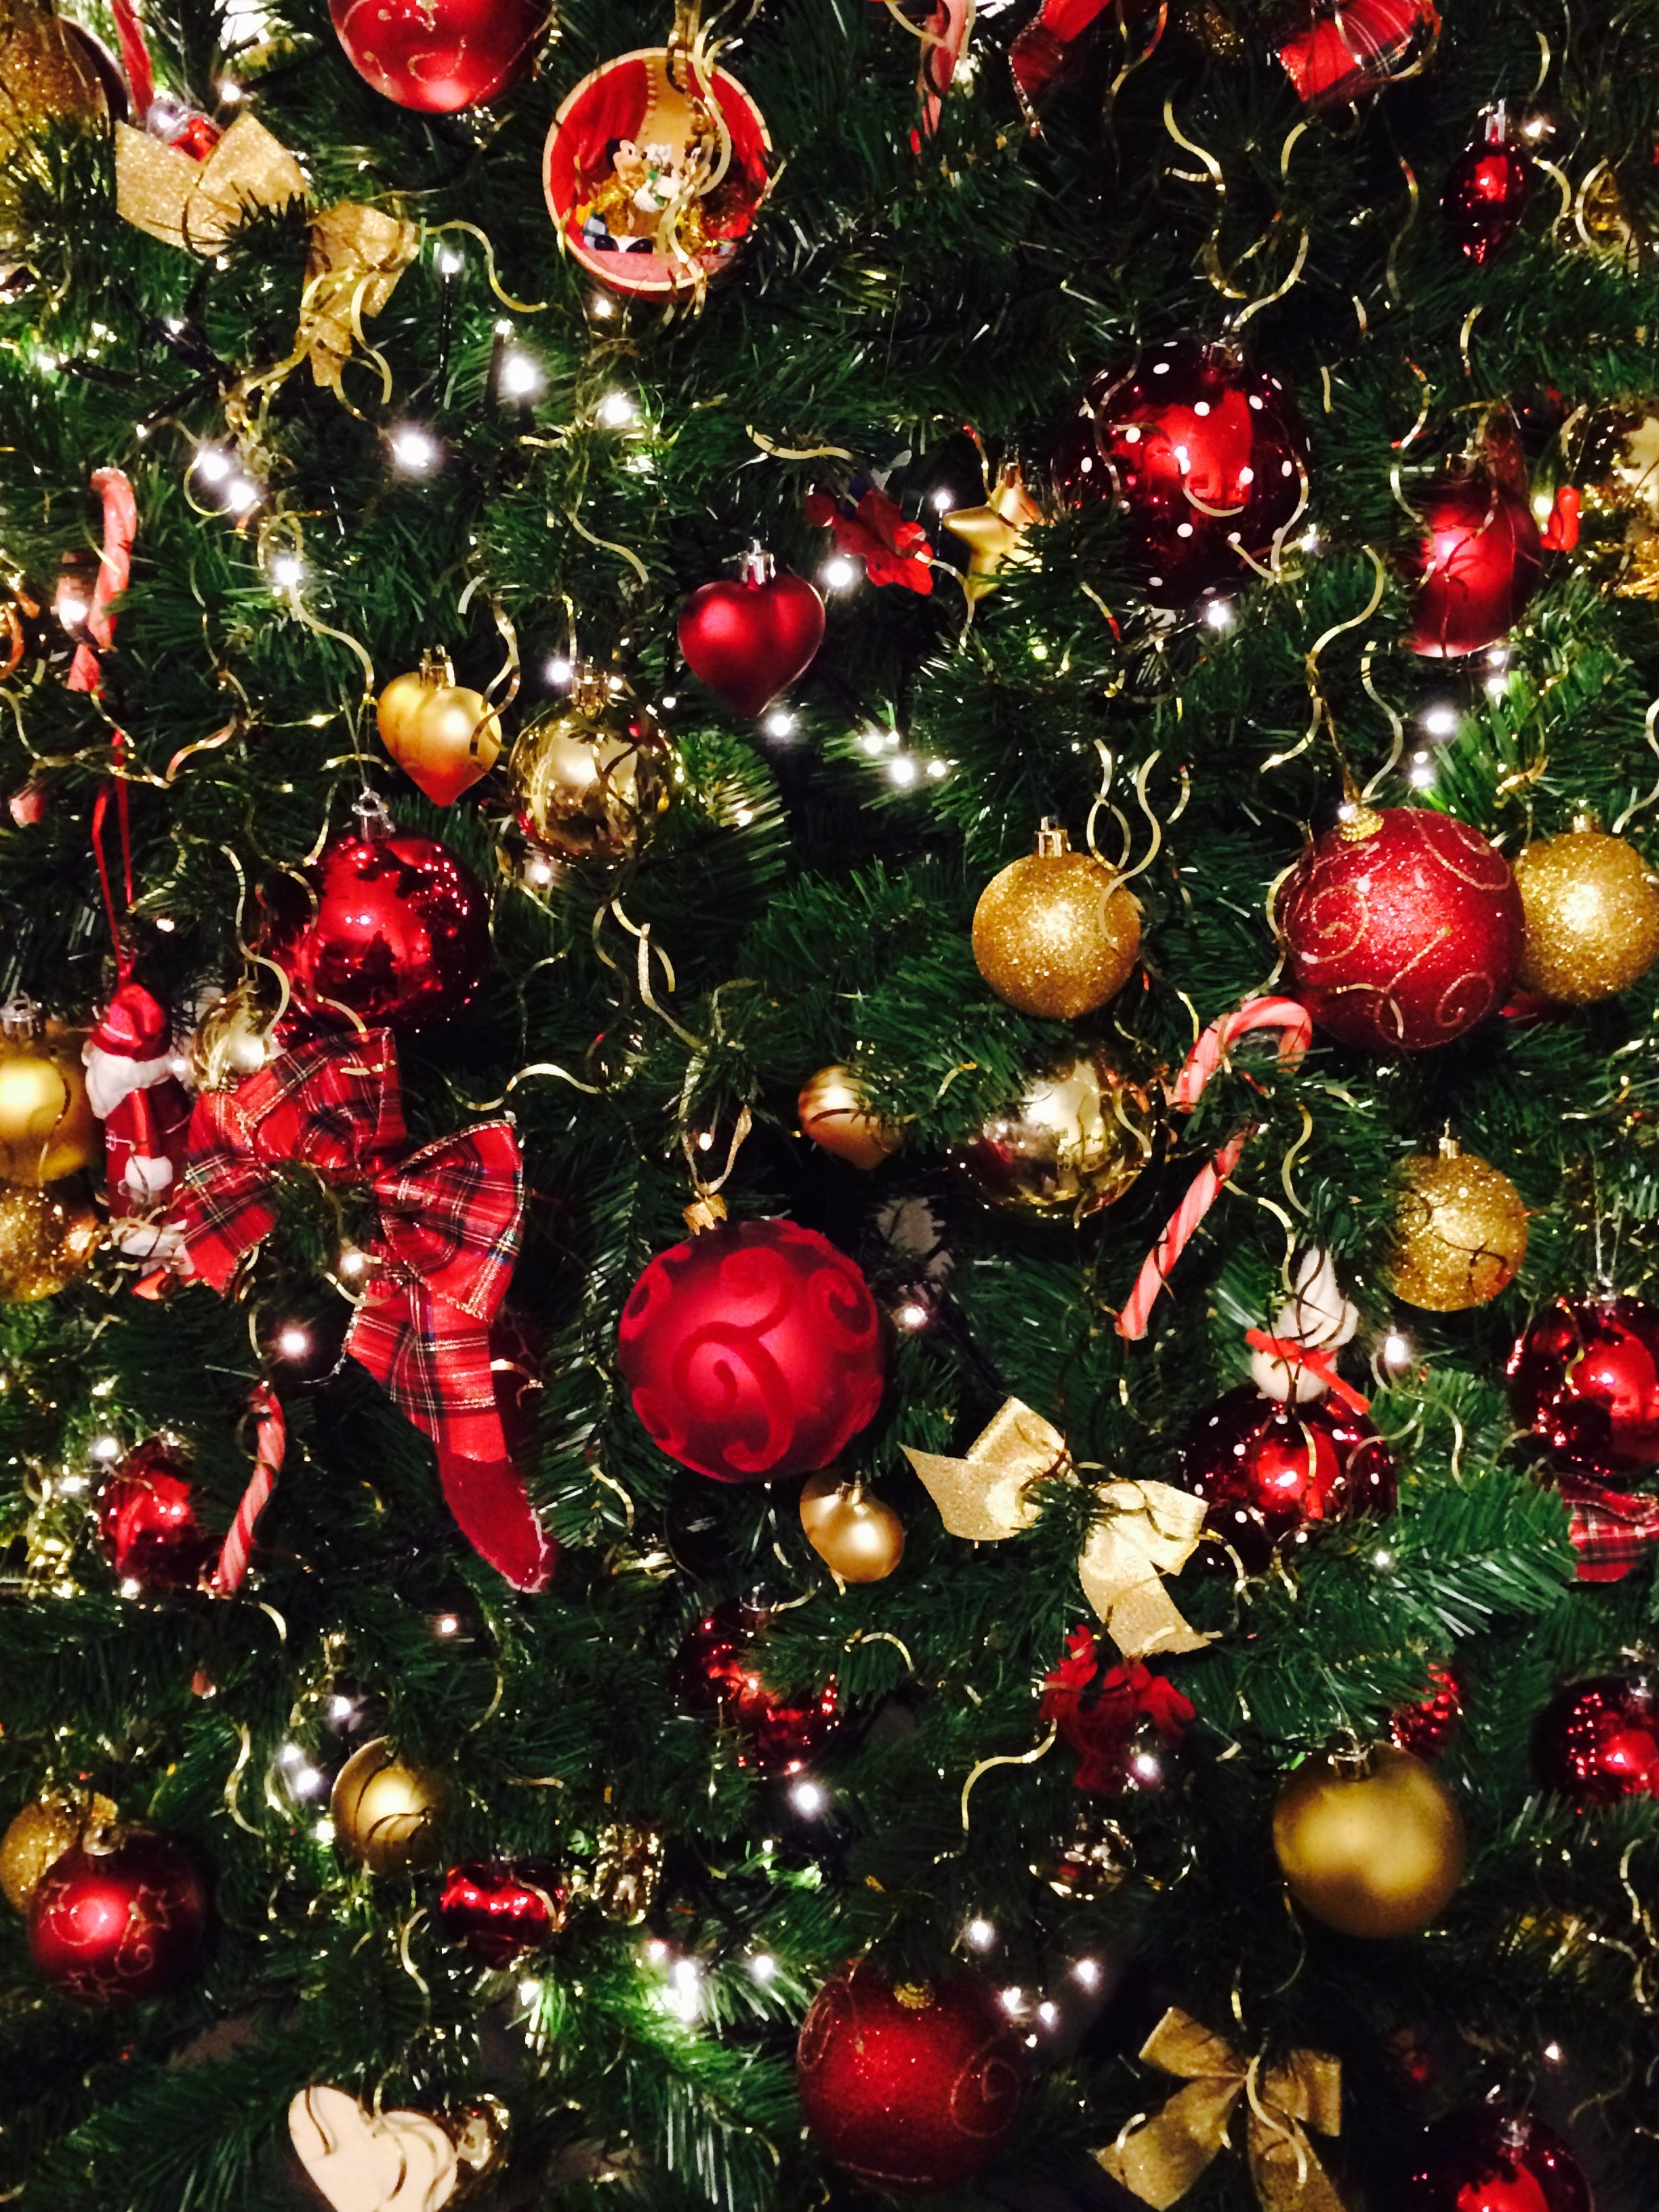
tree, branch, winter, star, red, christmas, fir, decor, christmas tree, christmas decoration, festival, ball, dore, merry christmas